Yoshida Kiyonari

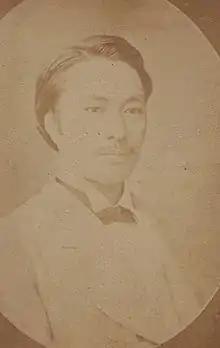
Yoshida Kiyonari

Yoshida Kiyonari (died 3 August 1891) was a Japanese samurai and diplomatic envoy to the United States.